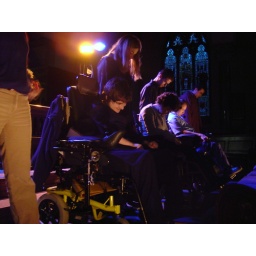
This was in a church in Redhill, Surrey. I love the lighting and stained glass window in the background